Tryptamine

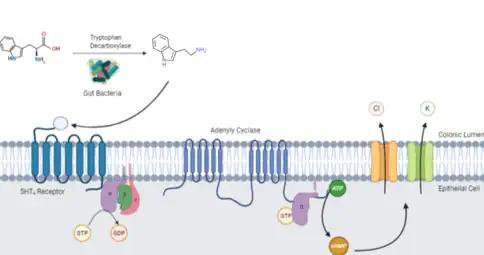
Tryptamine promotes intestinal motility by activating serotonin receptors in the gut to increase colonic secretions.

Tryptamine has been found to act as a monoamine releasing agent (MRA). It is a releaser of serotonin, dopamine, and norepinephrine, in that order of potency ( = 32.6nM, 164nM, and 716nM, respectively). That is, it acts as a serotonin–norepinephrine–dopamine releasing agent (SNDRA).